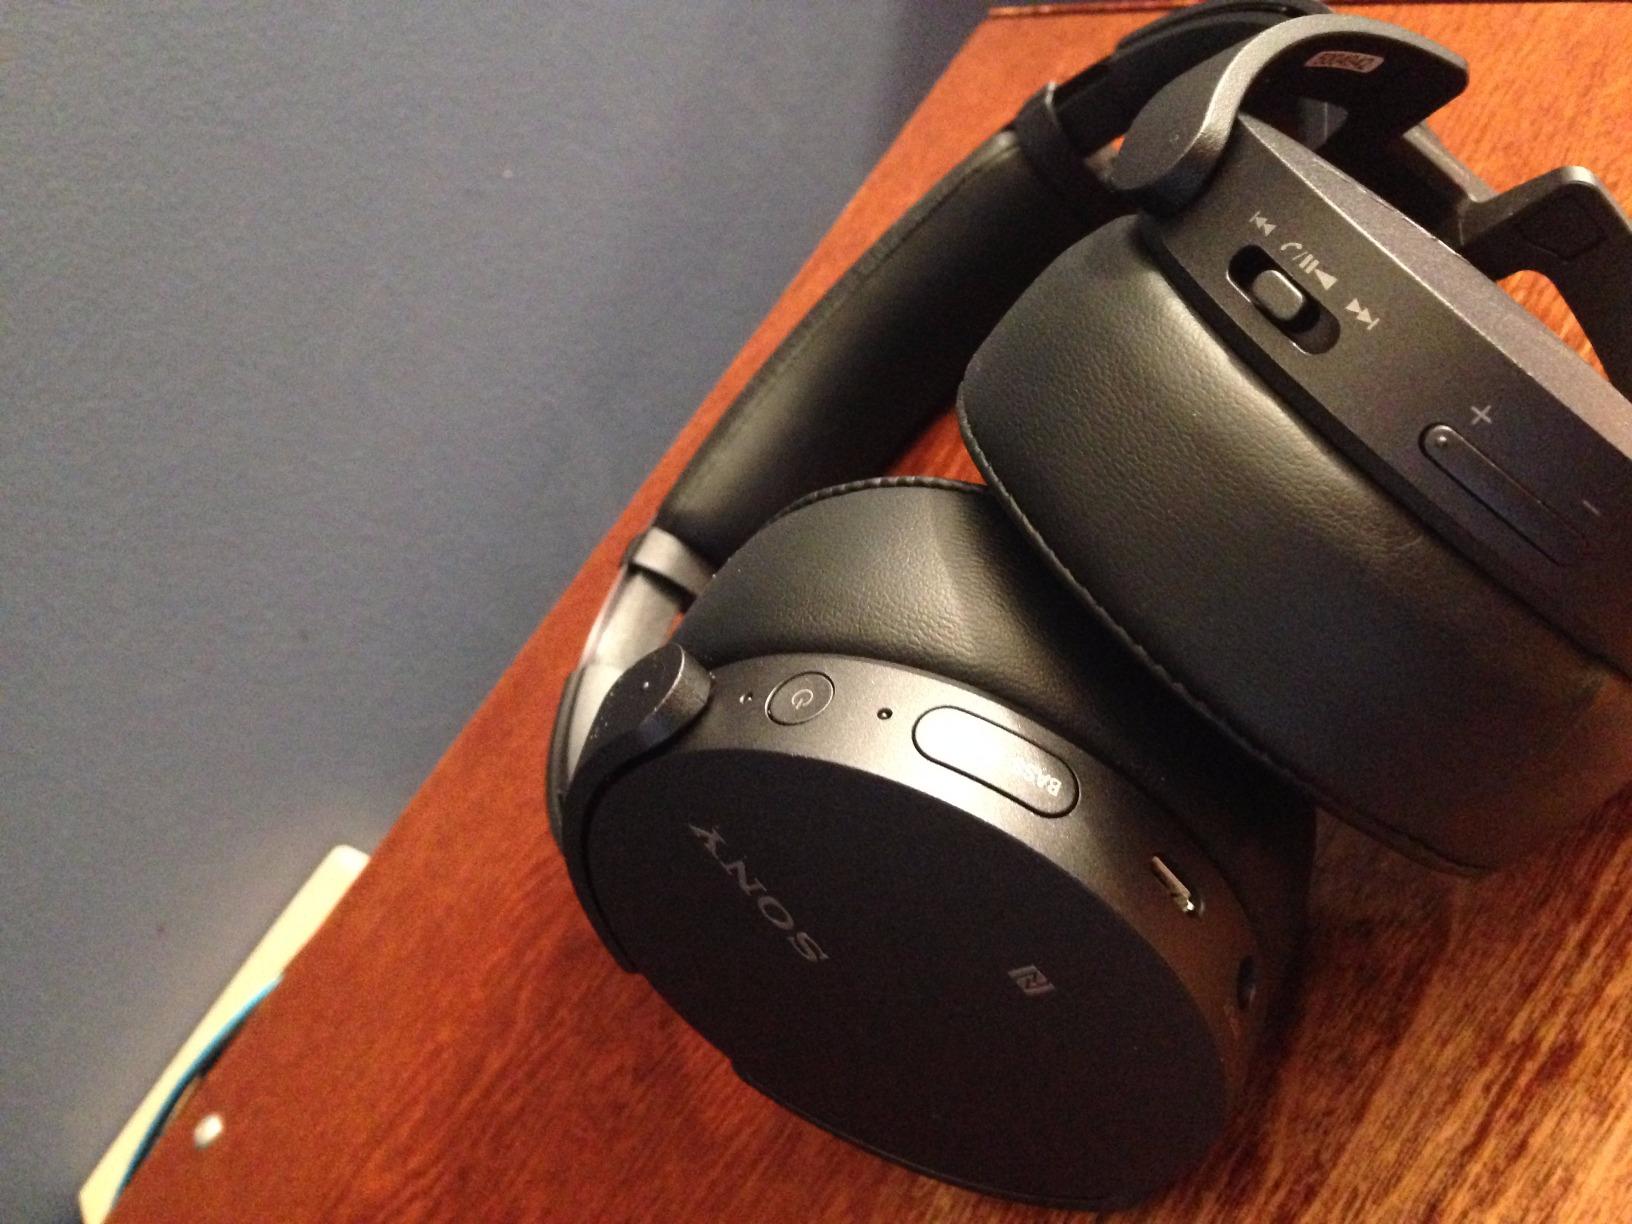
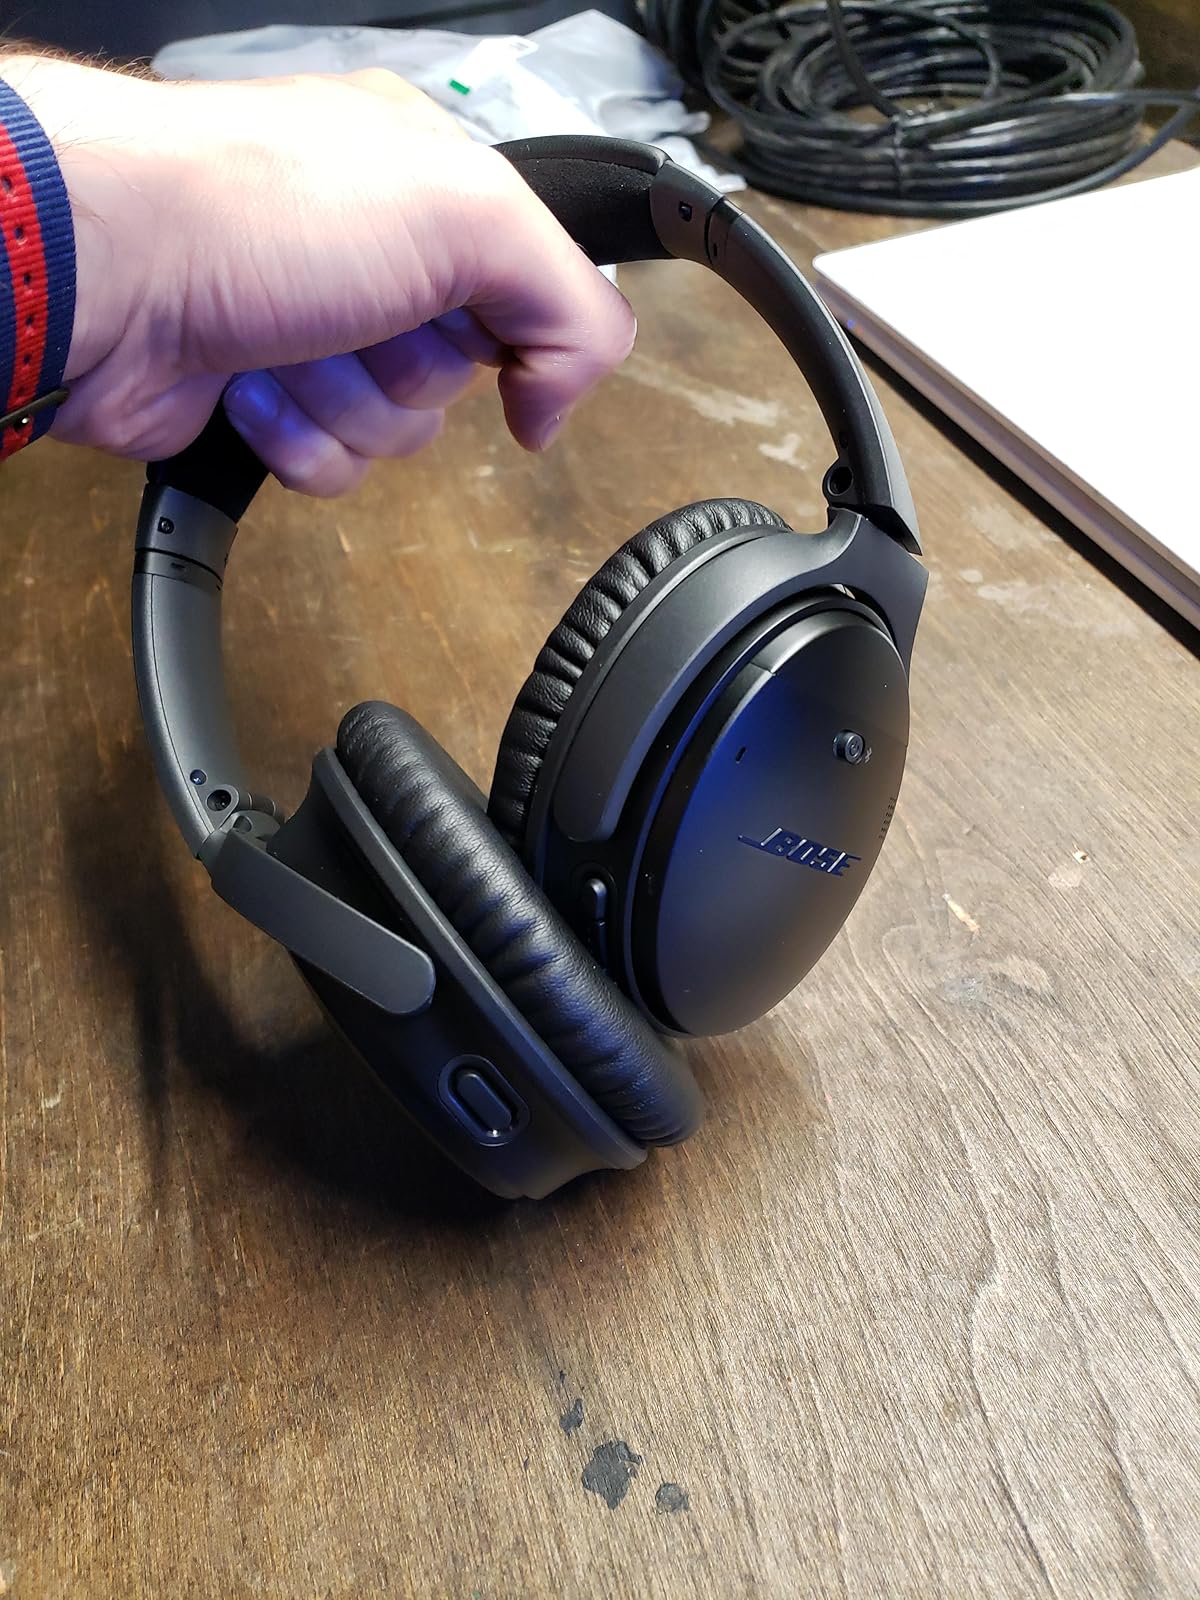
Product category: headphones
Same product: no